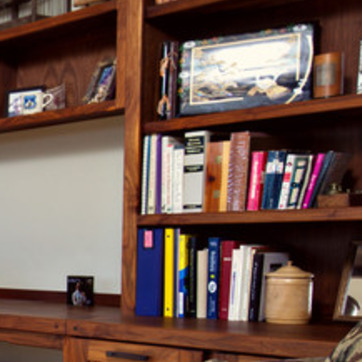
Material: paper